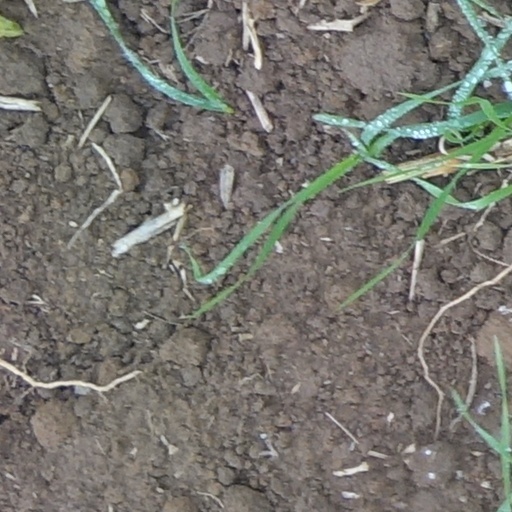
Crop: wheat